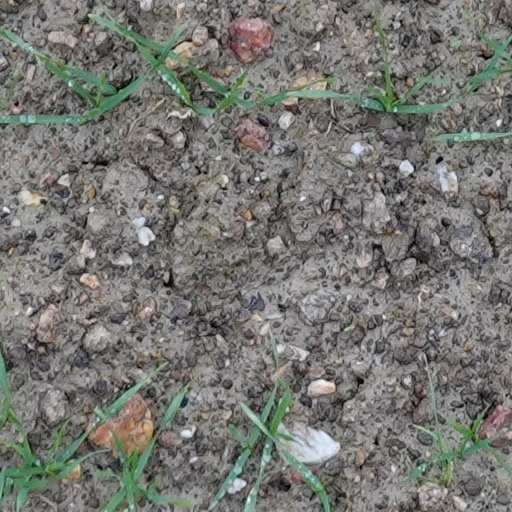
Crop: wheat